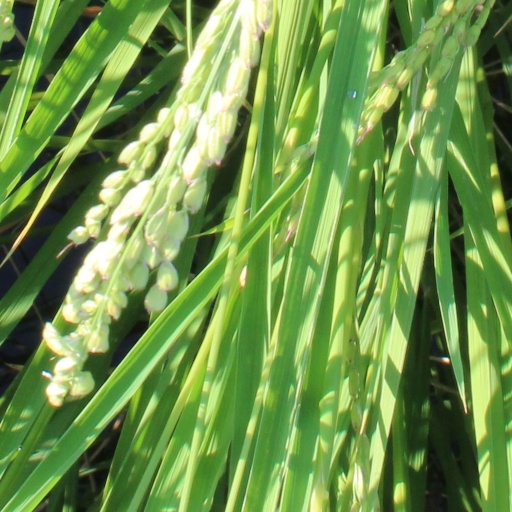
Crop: rice